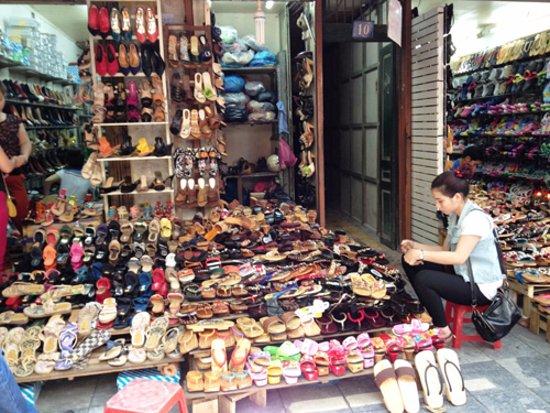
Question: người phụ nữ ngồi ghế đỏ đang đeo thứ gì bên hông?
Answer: túi xách